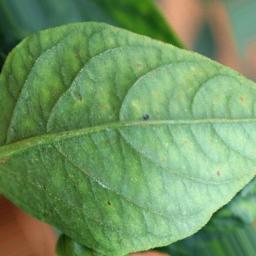
Label: nutritional